Kalsa

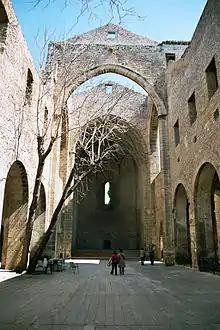
Chiesa di Santa Maria dello Spasimo in Kalsa

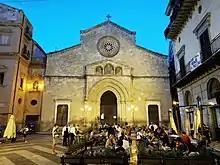
Festa Santa Rosalia

Kalsa or Mandamento Tribunali is a historical quarter of the Italian city of Palermo in Sicily. It is sometimes referred to as la Kalsa or the Kalsa.